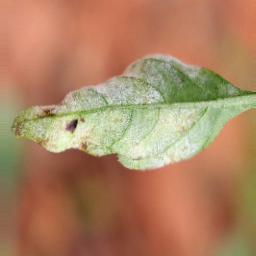
Label: powdery mildew